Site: brandenburg
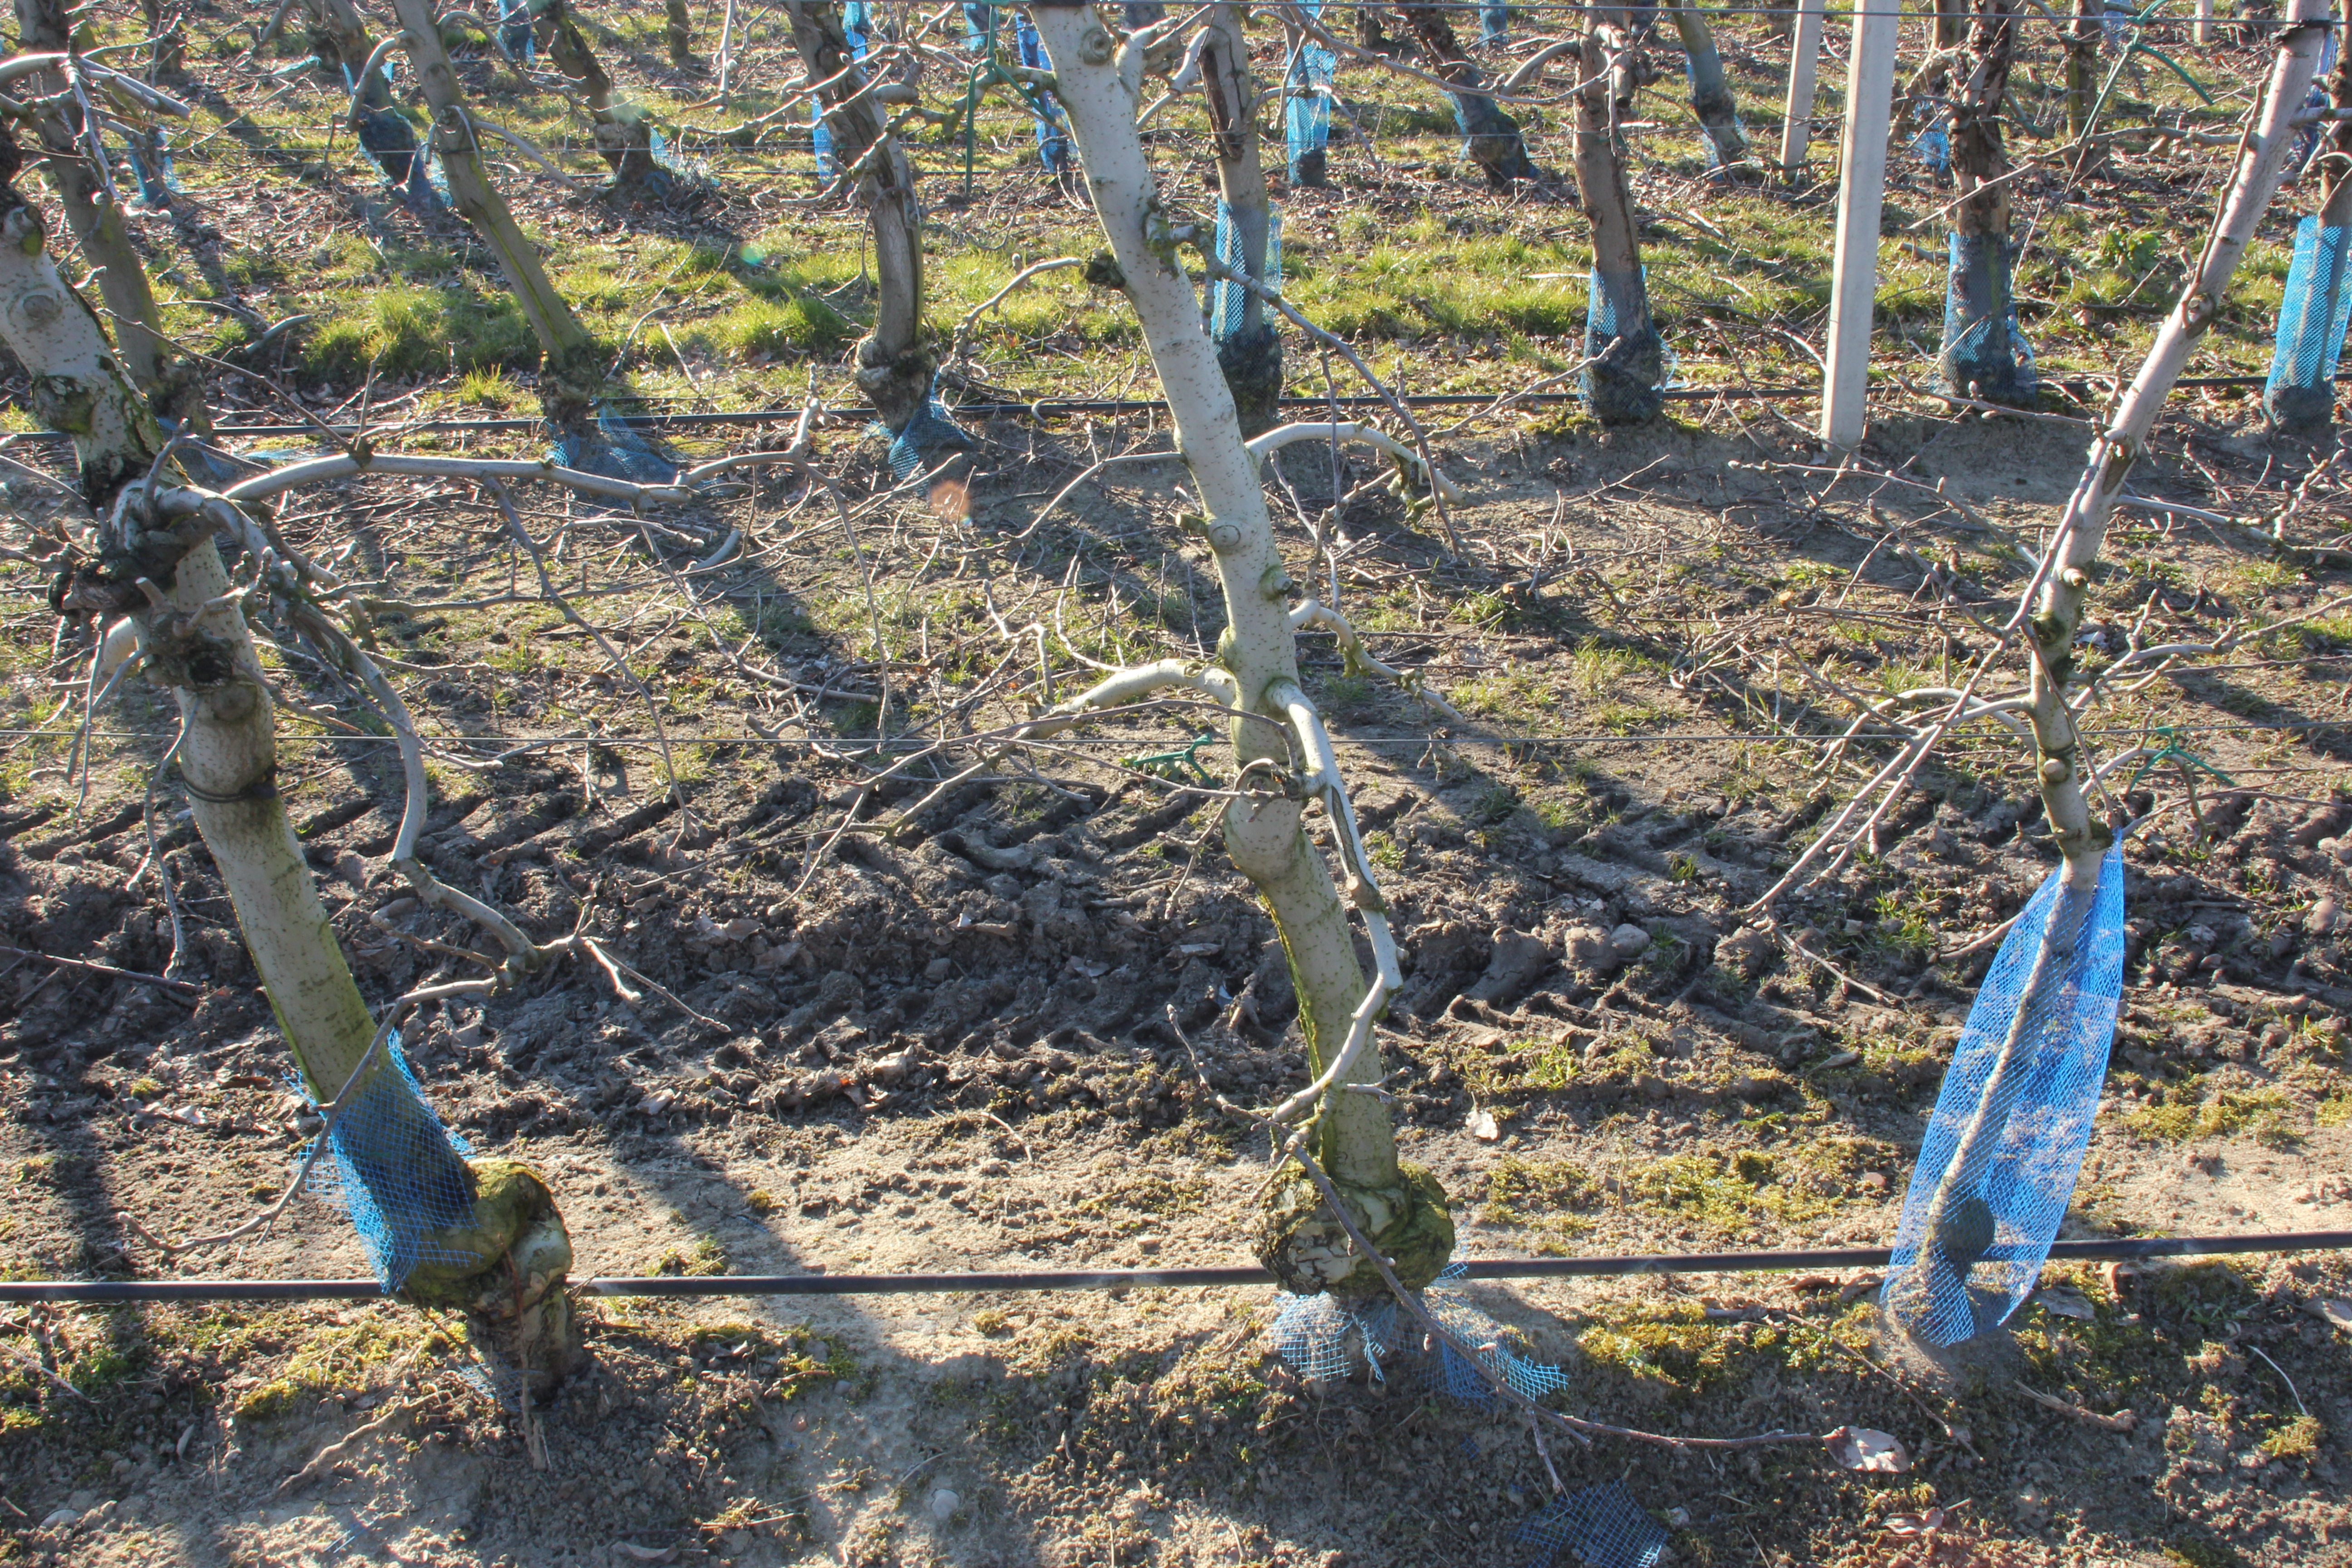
Growth stage (BBCH 03): Bud development